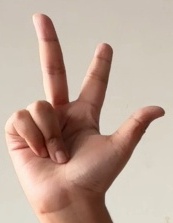
ASL sign: 3